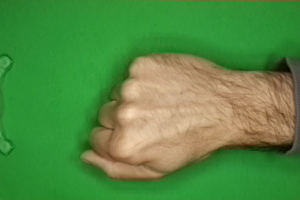
Label: rock